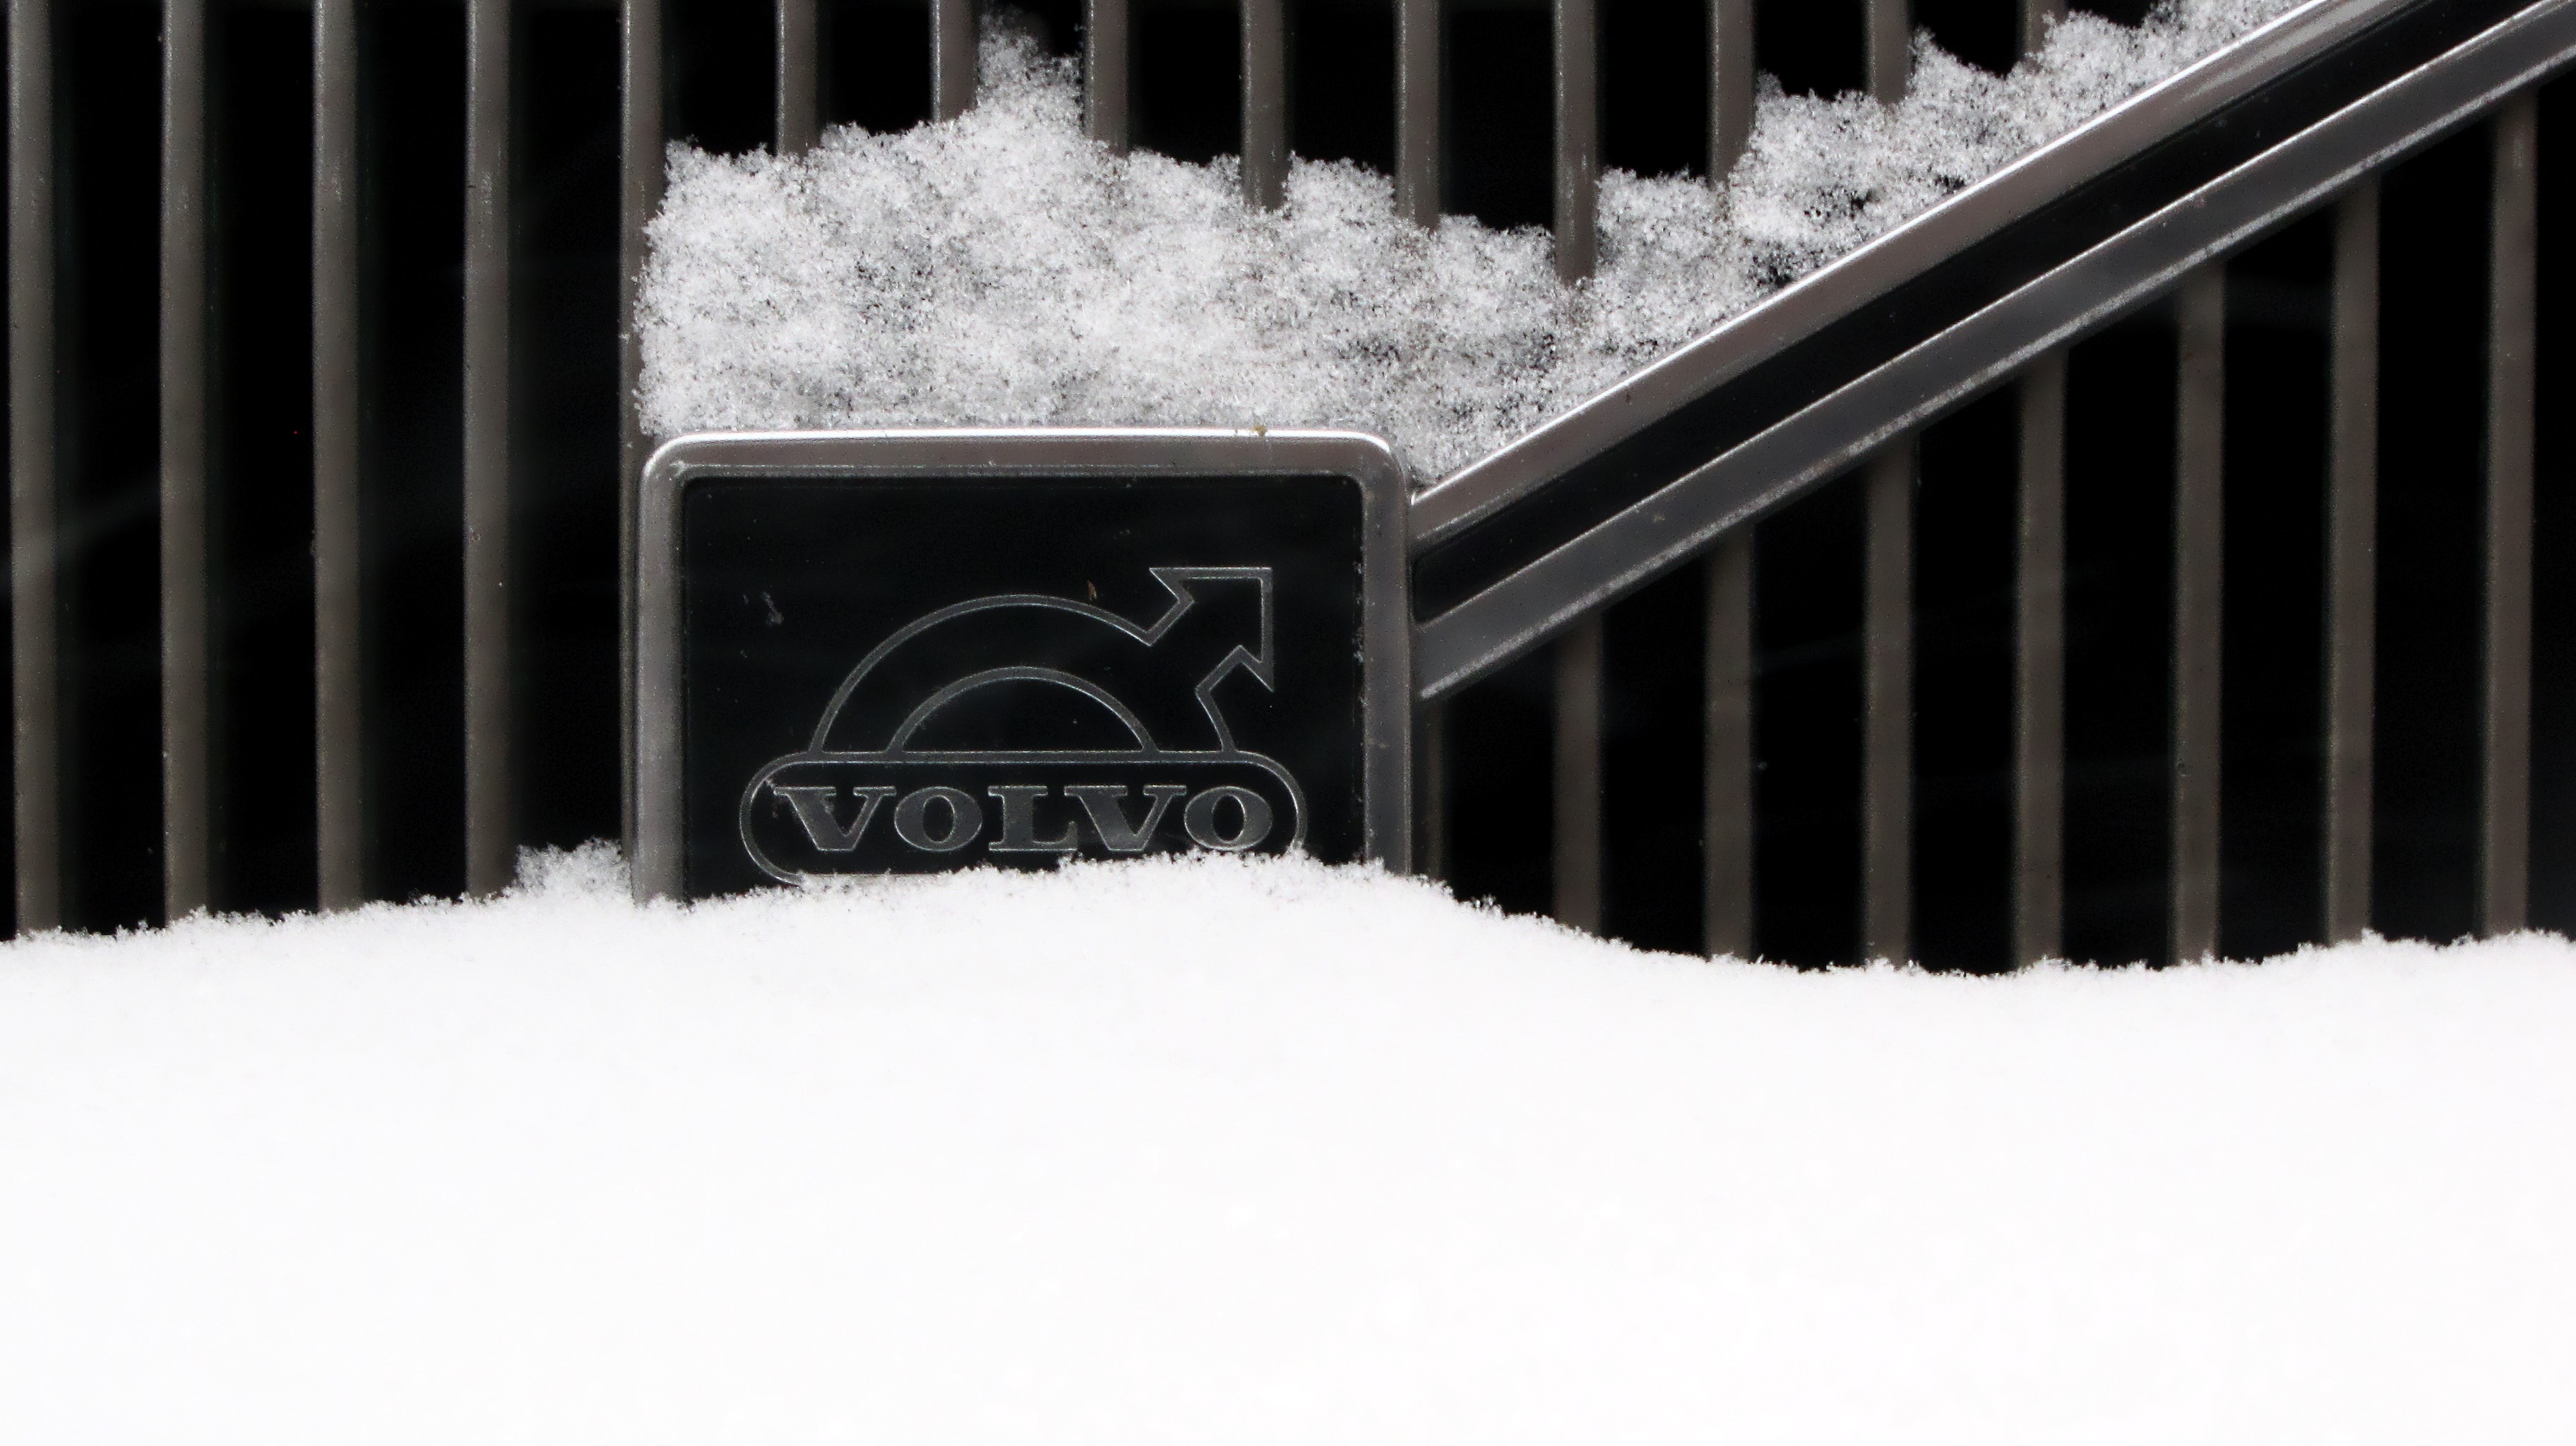
snow, winter, black and white, car, retro, weather, monochrome, emblem, automotive, grill, close up, logo, blizzard, detail, volvo, freezing, hibernation, monochrome photography, snowbound, winter storm